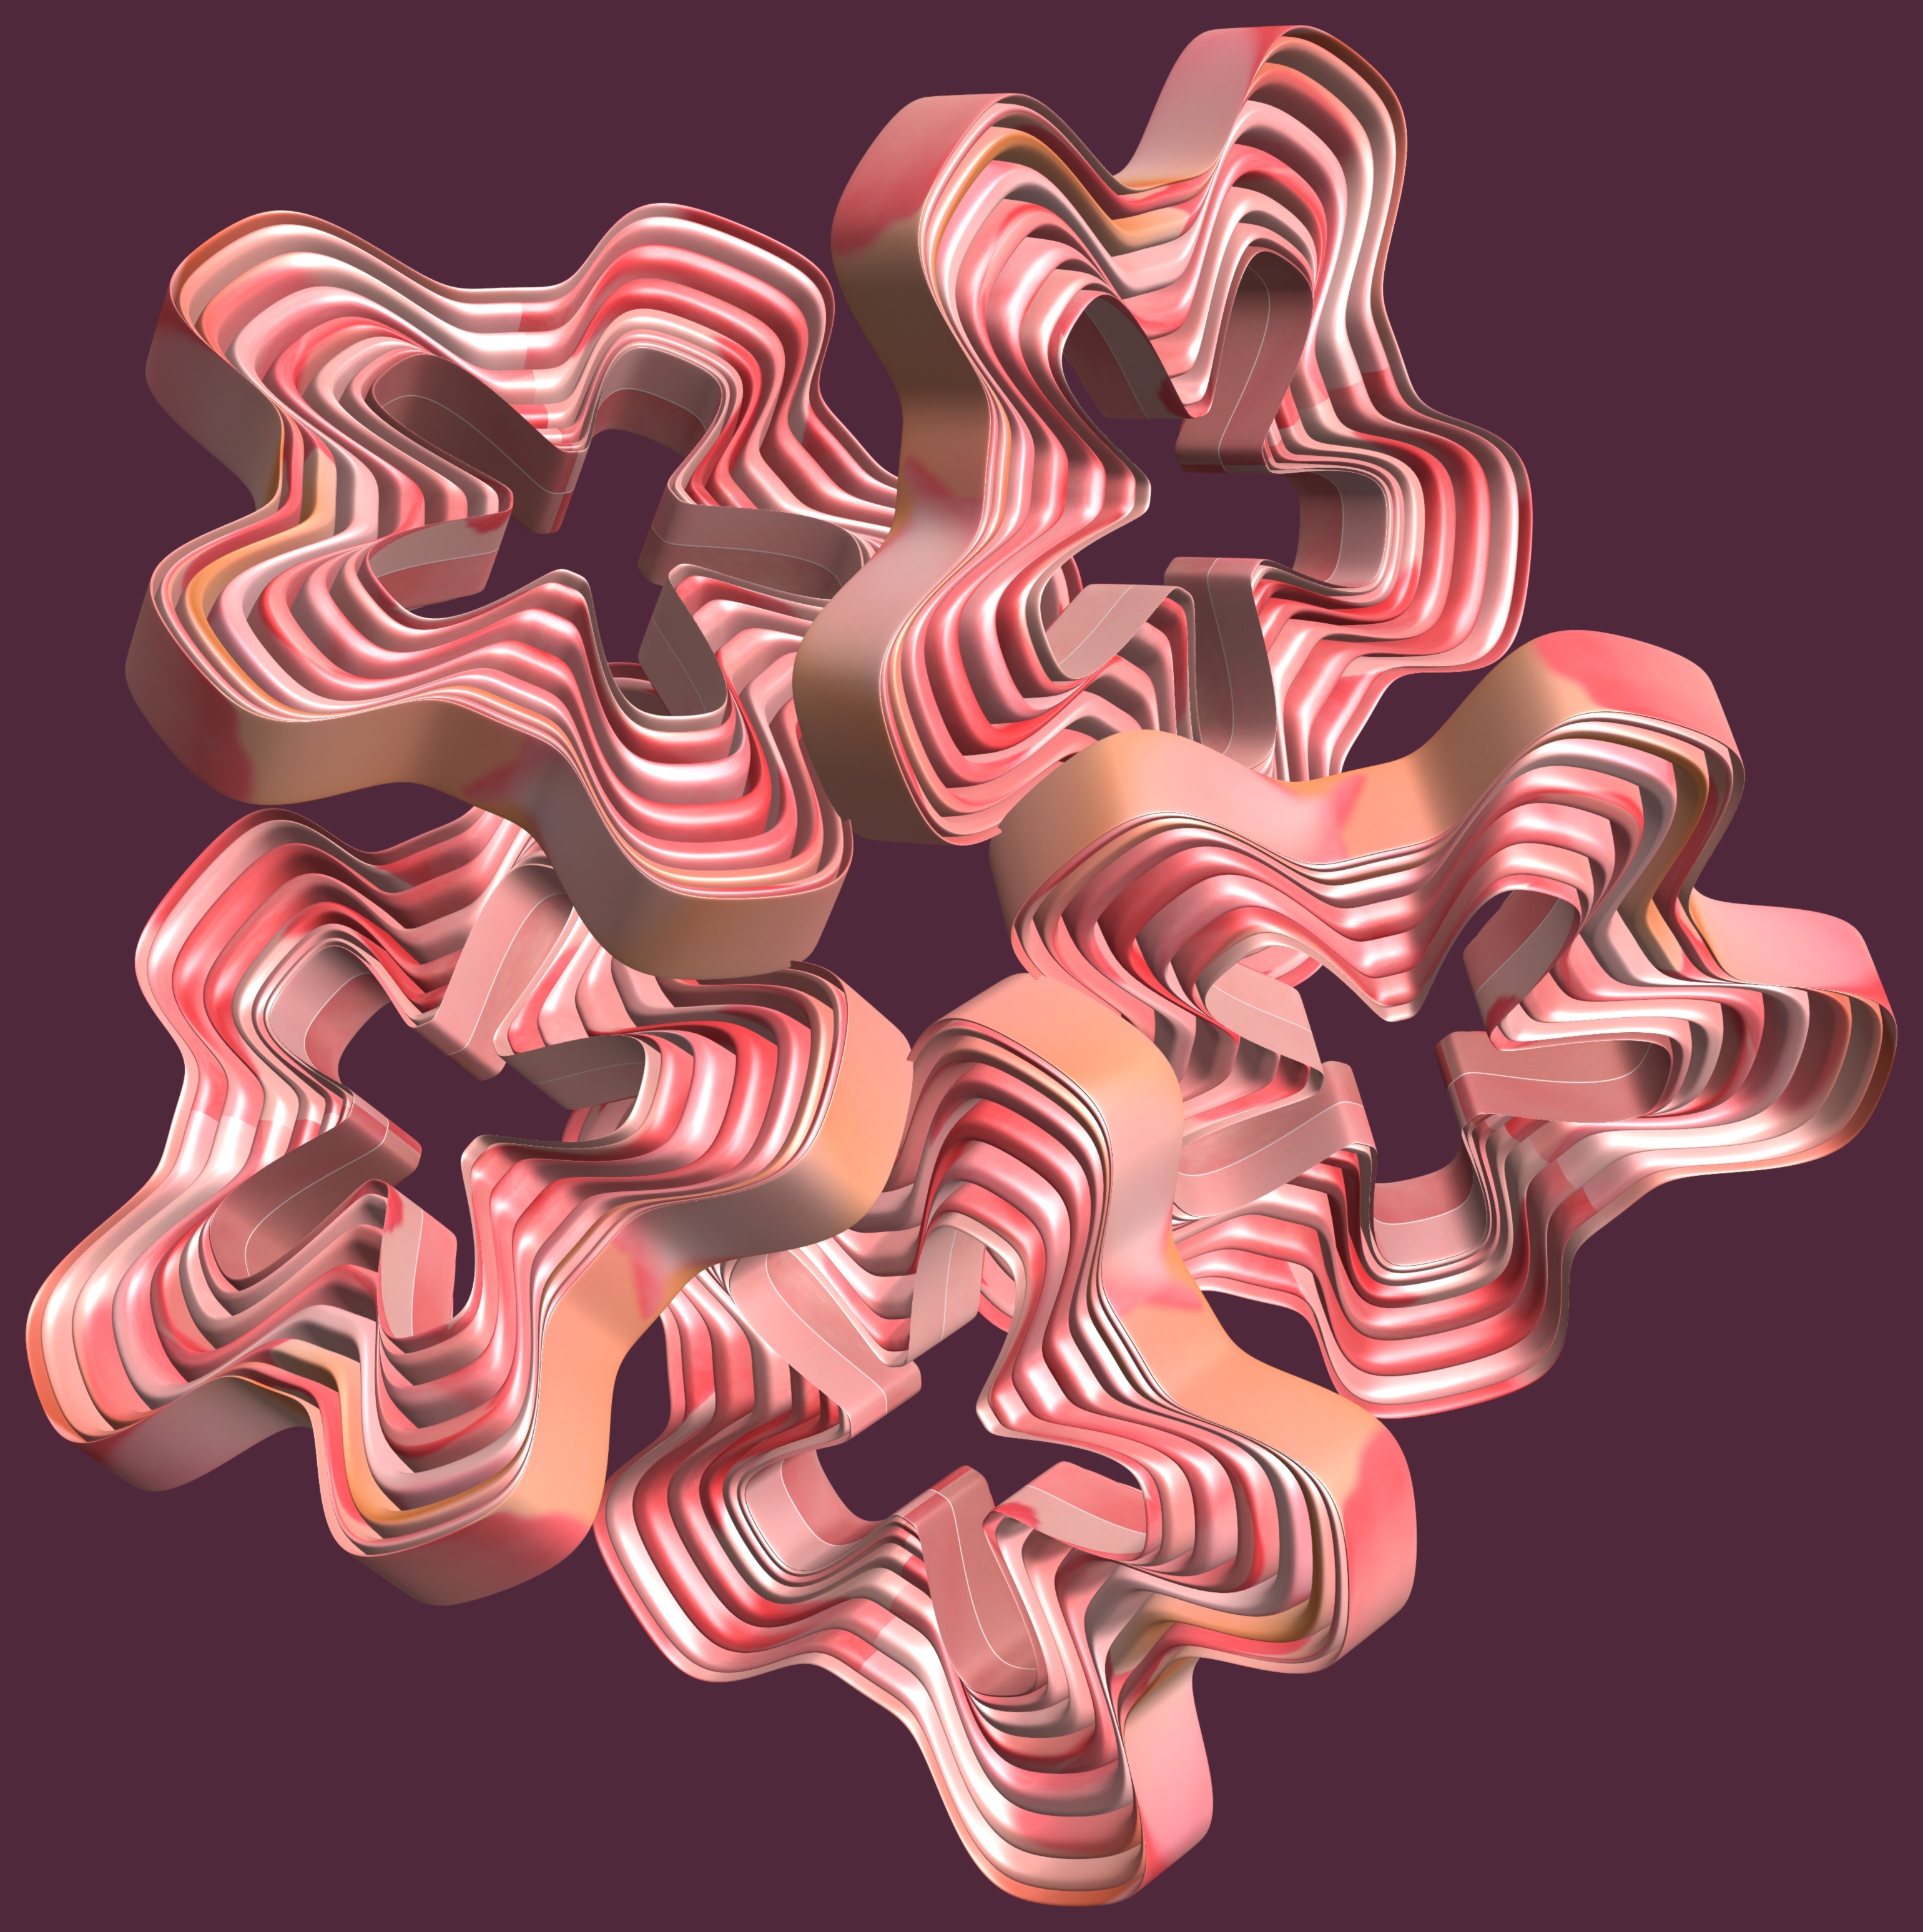
structure, texture, heart, pattern, font, art, illustration, design, text, symmetry, 3d, graphic, organ, torus, mathematica, cg, parametricplot3d, code, program, algorithm, mapping